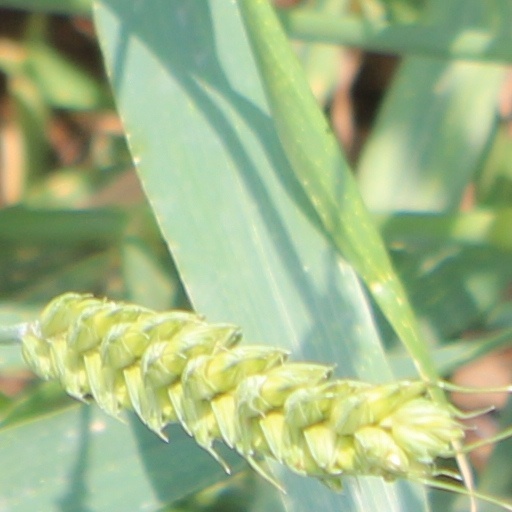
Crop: wheat